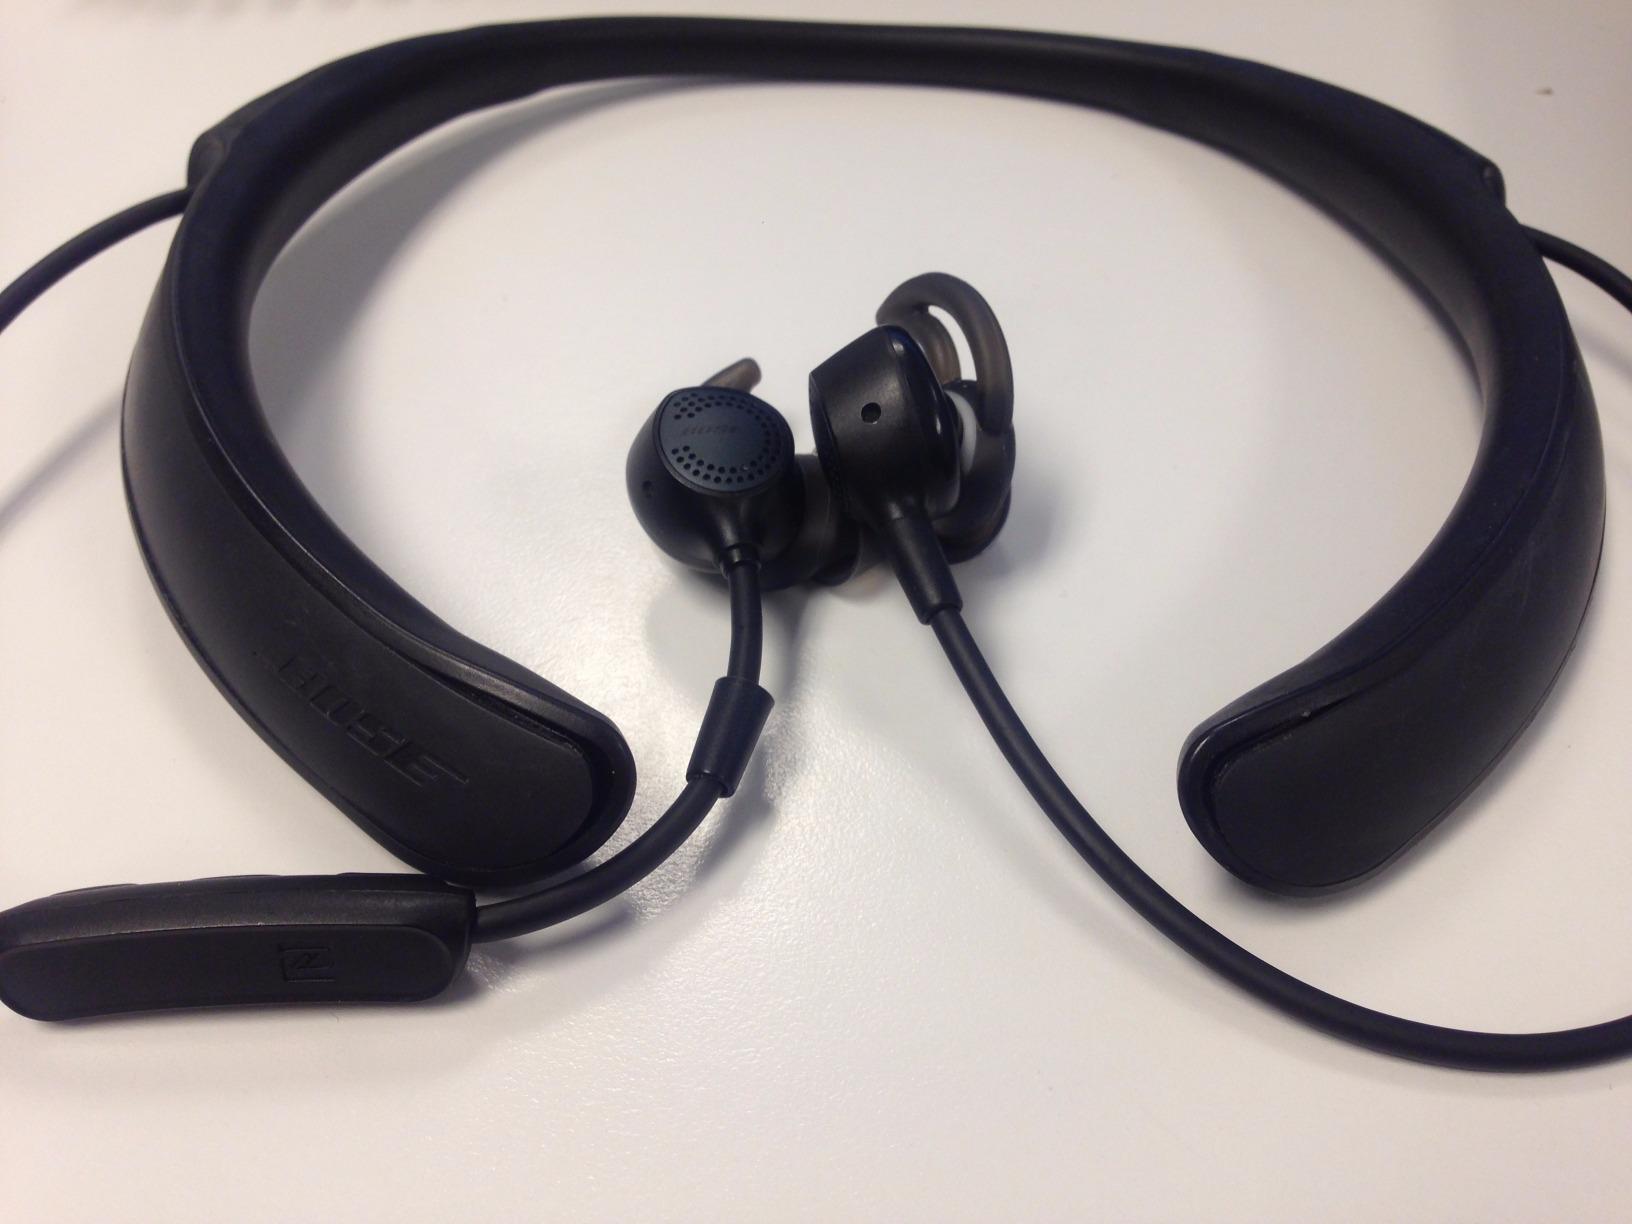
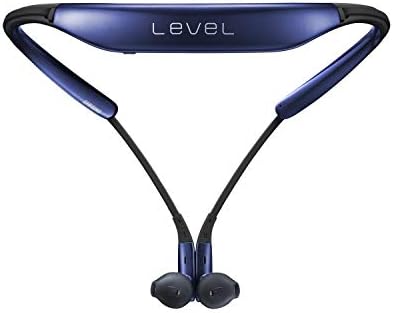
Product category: headphones
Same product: no